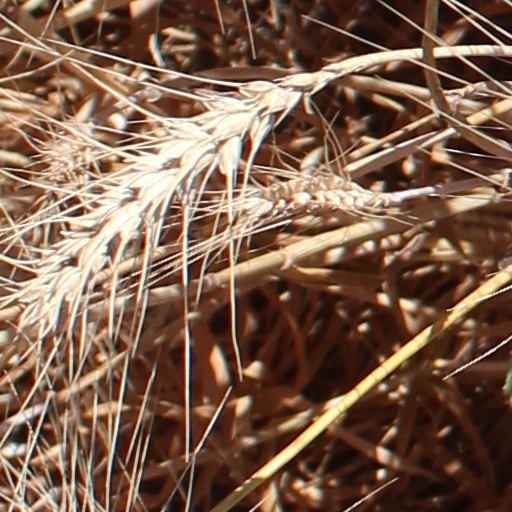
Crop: wheat